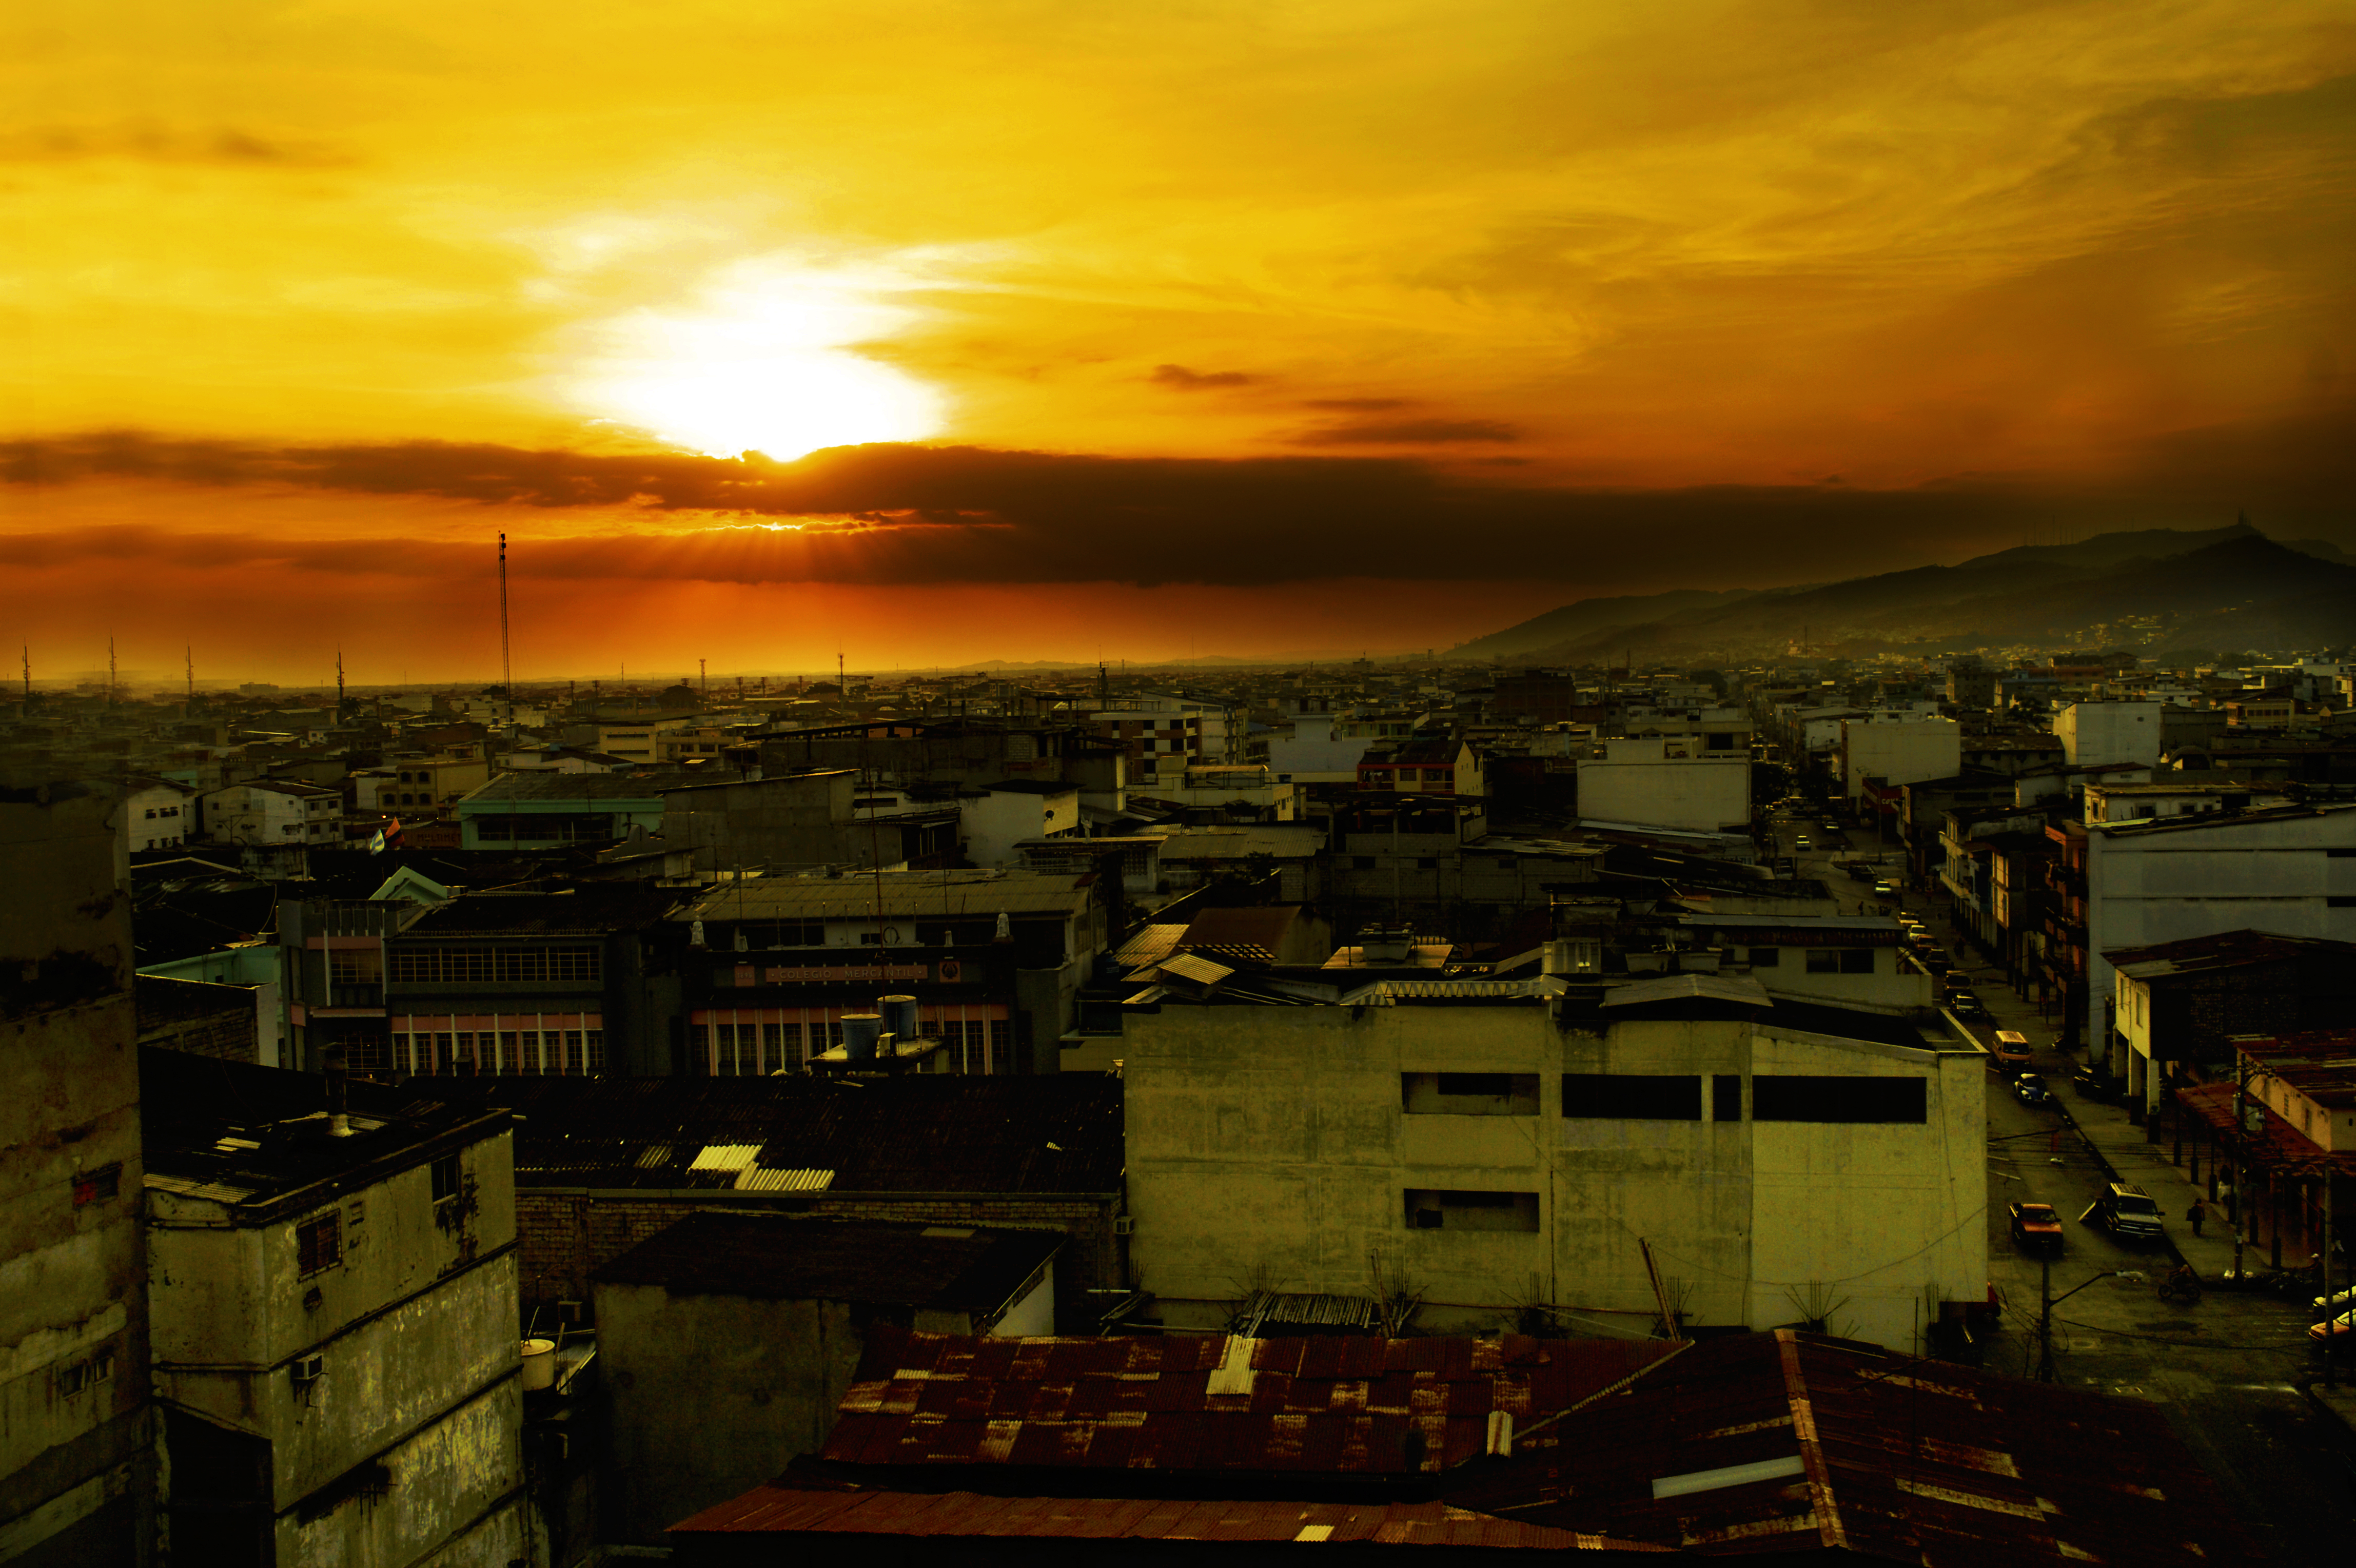
sun, sunset, city, yellow, orange, build, builder, cloud, heaven, sky, urban area, atmosphere, dawn, cityscape, sunrise, evening, horizon, morning, dusk, sunlight, afterglow, night, metropolis, meteorological phenomenon, skyline, landscape, suburb